Pointe-au-Père National Wildlife Area

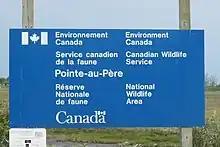
Sign indicating the boundary of the Pointe-au-Père National Wildlife Area.

The reserve is administered by the Canadian Wildlife Service, a division of Environment Canada. The most important infrastructure dedicated to tourism in the reserve is a 500 m trail, and the only activities permitted are hiking, nature observation, and photography. Access is permitted only in areas set aside for this purpose. A rest area and interpretation panels on marine biology were installed in the northern sector of the reserve in 2012 to "raise visitor awareness of the fragility of the environment and reduce disturbance of birds by kayakers and hikers".